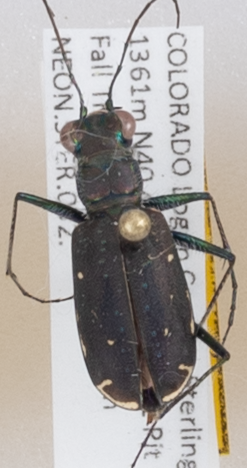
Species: Cicindela punctulata
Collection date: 2014-07-08
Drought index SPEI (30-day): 0.568
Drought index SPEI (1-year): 0.646
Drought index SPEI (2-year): -0.968